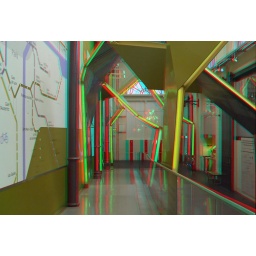
London Transport Museum in anaglyph 3D stereo red cyan glasses to view